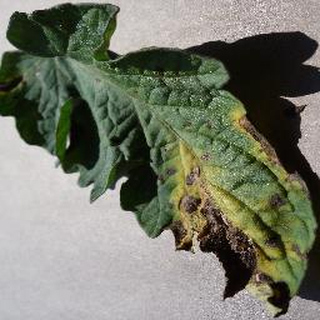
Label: tomato_early_blight